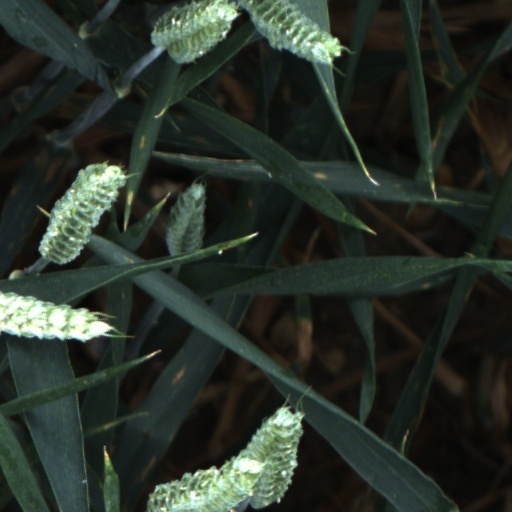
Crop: wheat